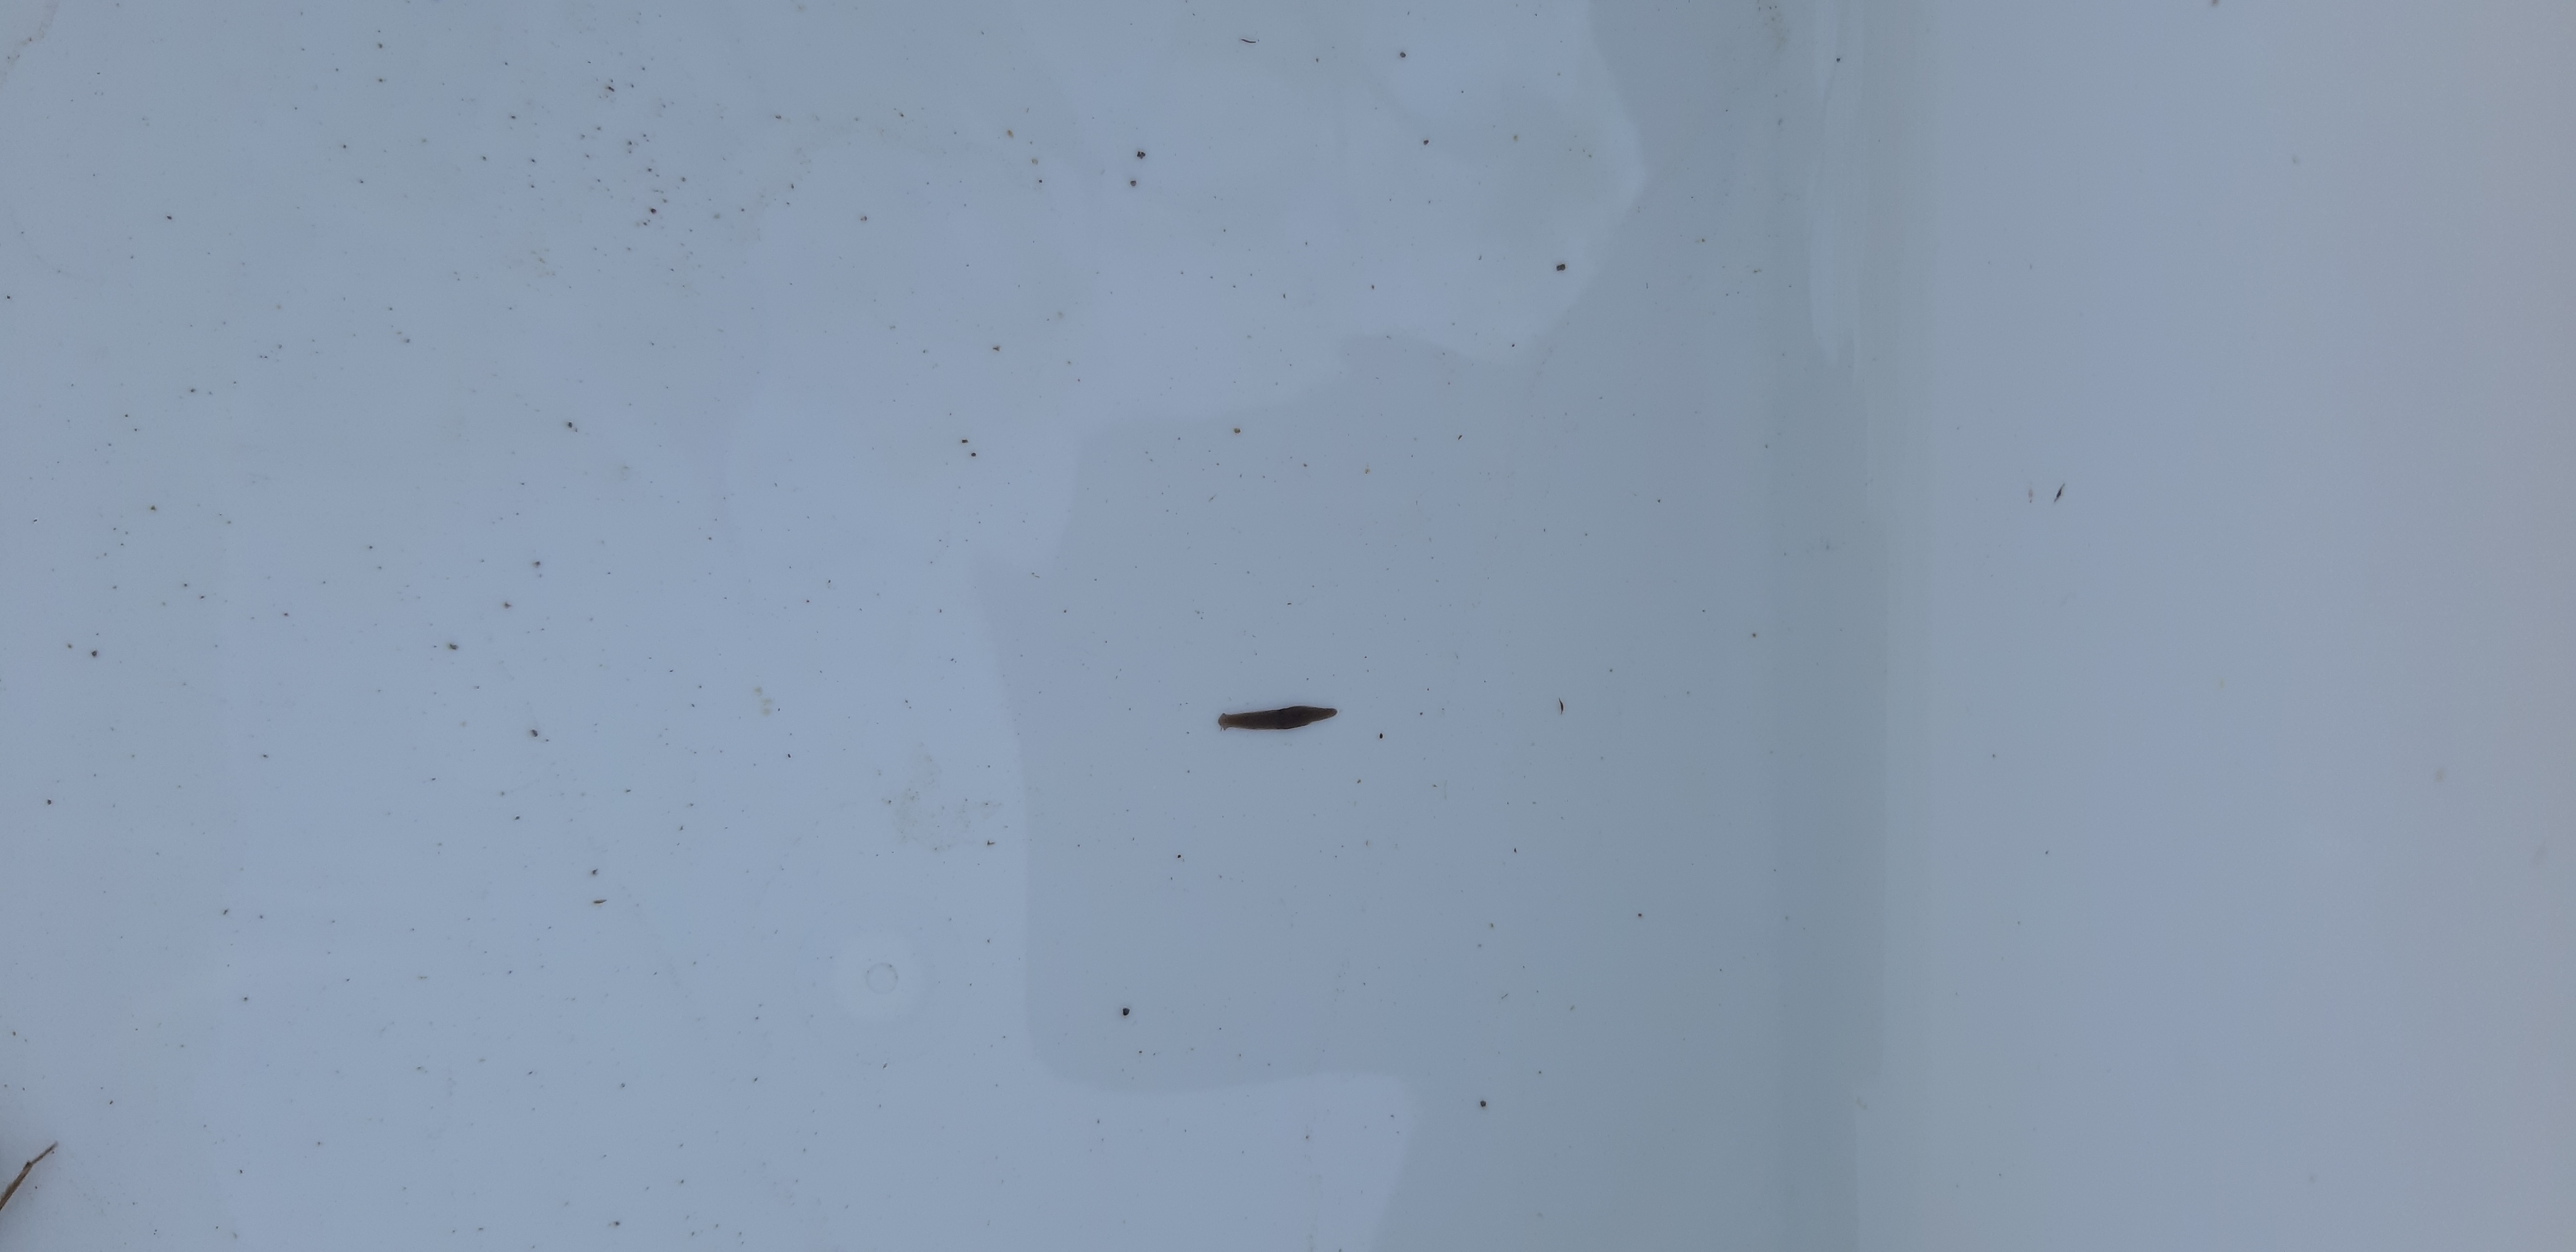
Macroinvertebrate group: flat_worms